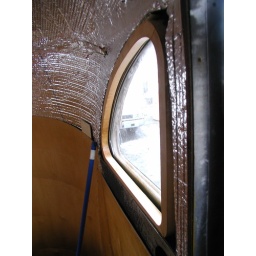
window over 3-bay sink